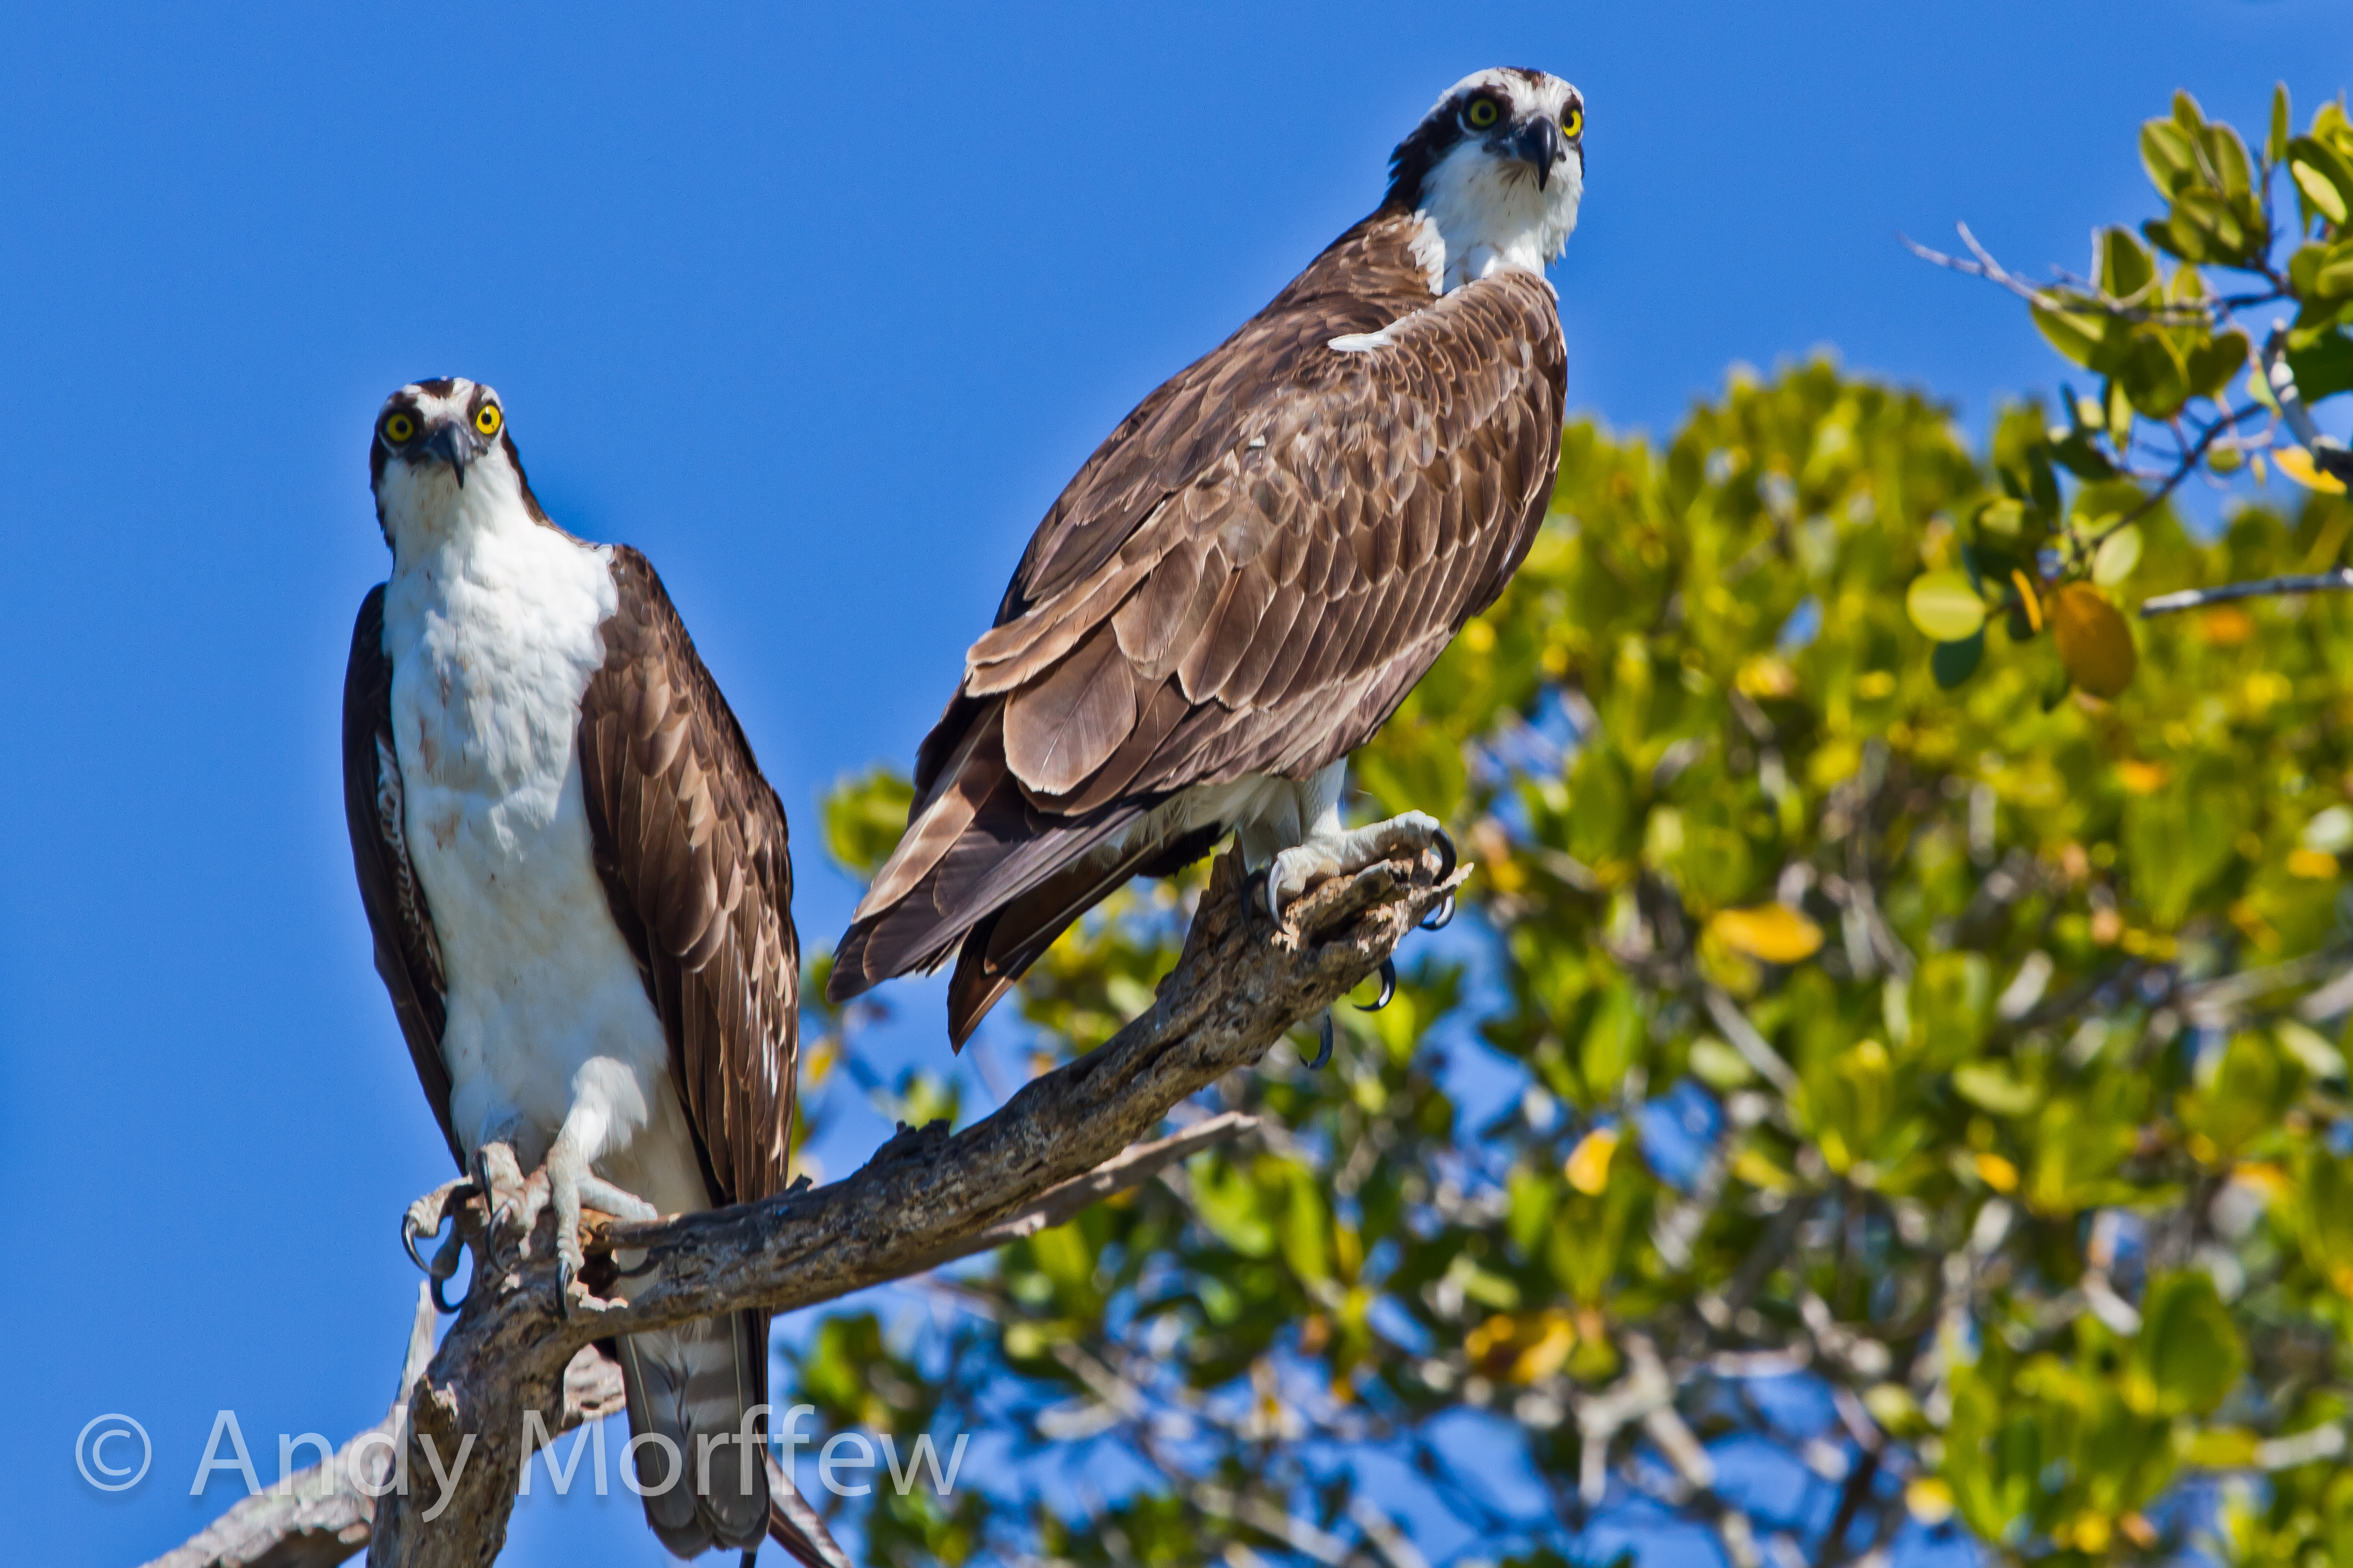
nature, branch, bird, wing, wildlife, beak, hawk, fauna, bird of prey, vertebrate, falcon, buzzard, andymorffew, morffew, accipitriformes